Jake Paul

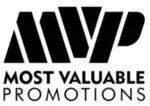
Most Valuable Promotions logo

Prior to the Paul vs Askren bout, Paul and one of his cornermen, American professional boxer J'Leon Love, were involved in a backstage confrontation with former UFC Welterweight Champion Tyron Woodley. After Paul defeated Askren, Woodley called him out. On August 29 Paul fought Woodley at the Rocket Mortgage FieldHouse in Cleveland, Ohio and defeated him via split decision, with one judge scoring the fight 77–75 for Woodley, while the other two judges scored it 77–75 and 78–74 in favor of Paul. After the bout, Woodley expressed his desires for a rematch and Paul offered him one if he tattooed "I love Jake Paul" on his body. The event reportedly generated 500,000 pay-per-view buys.